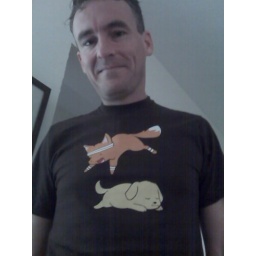
The quick brown fox jumps over the lazy dog